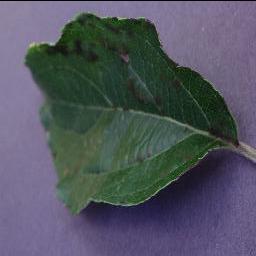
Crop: apple
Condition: scab